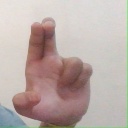
अक्षर: आ